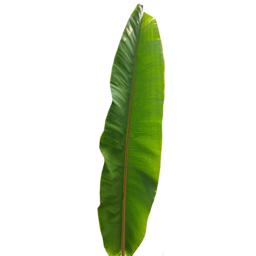
Label: MALBHOG LEAF